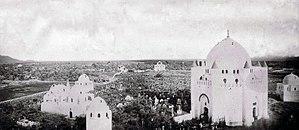
Le cimetière al-Baqî’ ou al-Gharqad est le plus ancien cimetière islamique, situé à Médine à l’angle sud-est de la mosquée du Prophète. Il a été détruit en 1806 et 1925 par les troupes de Al Saoud, à l'instigation de penseurs wahhabites. De nombreux compagnons de Mahomet ainsi que des membres de sa famille sont enterrés dans ce cimetière. En 1806 le cimetière avait été réparé sur l’ordre du sultan ottoman ‘Abdülhamîd II ; mais en 1925, il a été détruit encore une fois, par l’émir Mohammad gouverneur de Médine, sur l’ordre de son père, ‘Abd al-‘Azîz Al-Sa’ûd.